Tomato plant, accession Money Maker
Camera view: tilt-top (135 deg); turntable rotation: 60 degrees
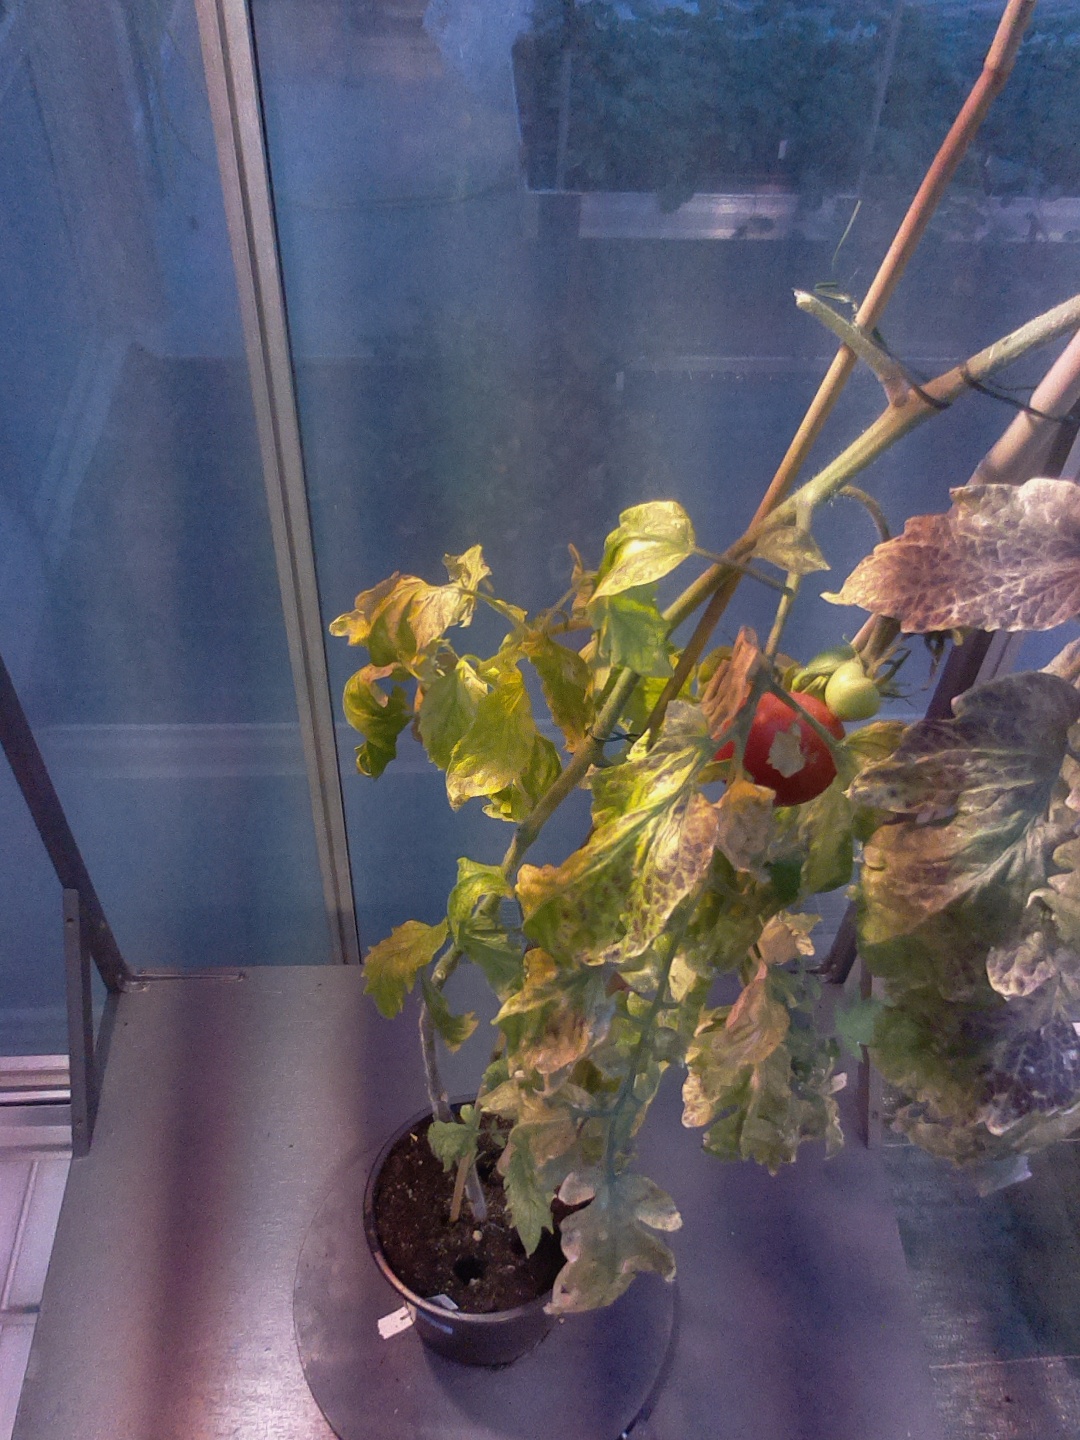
BBCH growth stage 89: 90%-100% of fruits show typical fully ripe color